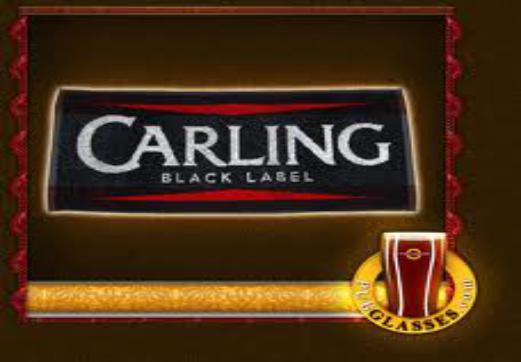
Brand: Carling Black Label
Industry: Food